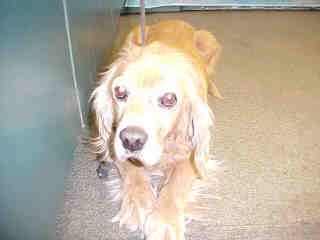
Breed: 286-n000111-cocker_spaniel